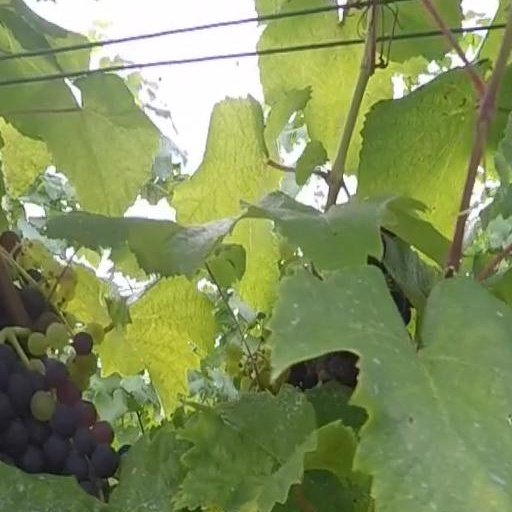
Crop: grape